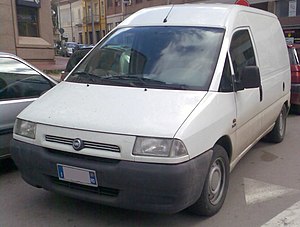
Fiat Scudo / Scudo (1995−2006) / Udstyr / Minibus
Fiat Scudo var ligesom de identiske modeller Peugeot Expert og Citroën Jumpy en let varebil på basis af Eurovan-modellerne, som blev introduceret af Sevel Nord i oktober 1995. Scudo var efterfølger for Fiat Talento, som var en version med kort akselafstand og langt overhæng af Fiat Ducato. Talento var oprindeligt tiltænkt som efterfølger for Fiat 900, som var opbygget efter samme koncept med kort akselafstand og stort lastkapacitet. Dog var 900 på grund af sin forældede teknik ikke konkurrencedygtig mod nyere konkurrenter såsom japanske varebiler samt små kassevogne baseret på personbiler. Med Scudo blev det muligt for Fiat at lukke dette hul i modelprogrammet under Ducato.